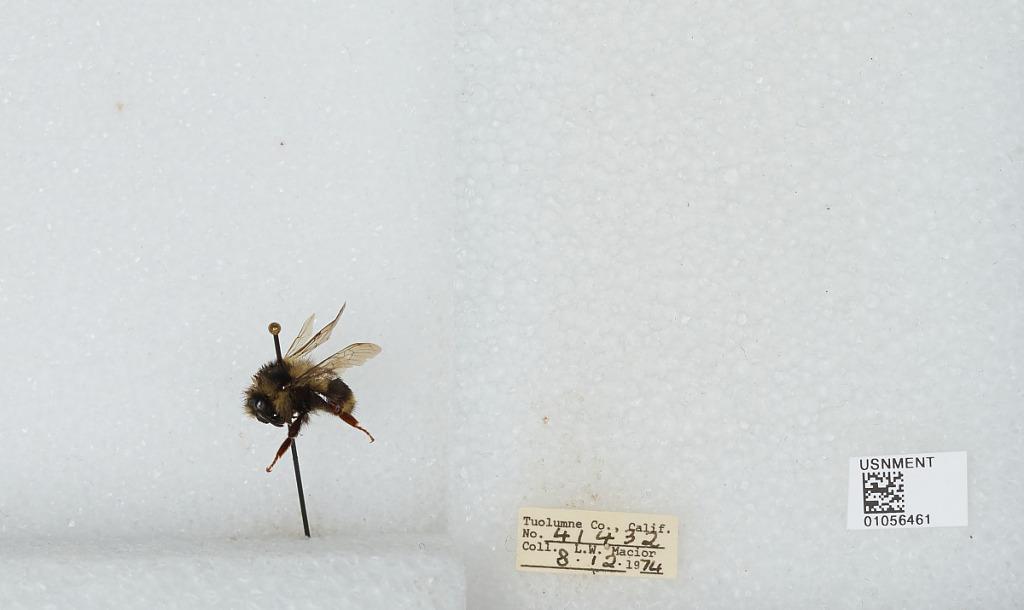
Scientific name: Bombus bifarius nearcticus
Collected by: L. Macior
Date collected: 1974-8-12
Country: United States
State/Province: California
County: Tuolumne
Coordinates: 38.02, -119.93